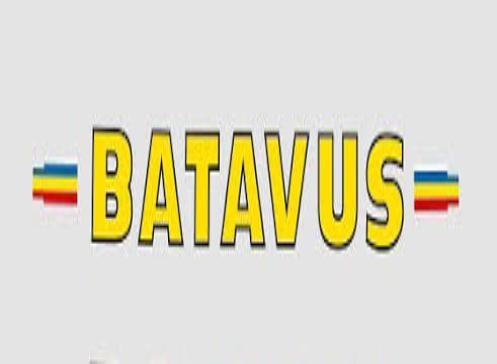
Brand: batavus
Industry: Transportation